Maqoma

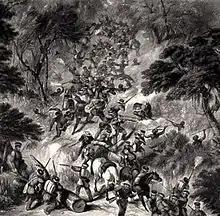
A British column (74th Highlanders) under ambush in the Waterkloof forests.

Large numbers of Xhosa were displaced across the Keiskamma by Governor Harry Smith, and these refugees supplemented the original inhabitants there, causing overpopulation and hardship. Those Xhosa who remained in the colony were moved to towns and encouraged to adopt European culture.